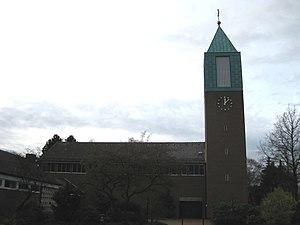
Église évangélique «